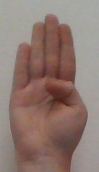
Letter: kaaf